Kingdom of Leinster

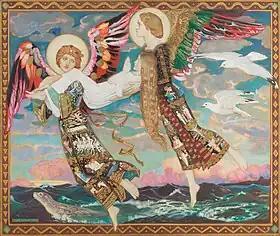
St. Brigid of Kildare, carried by two angels, painted by John Duncan. She was invoked as protectoress of Leinster and control of Kildare was essential for the Kings of Leinster.

The kingdom was later raided and invaded by Viking forces from the 8th century onwards, and by the 9th century, Dublin had become a major Viking settlement and trading center. Some of the Christian monasteries within the kingdom were sacked by them such as St Mullin's.